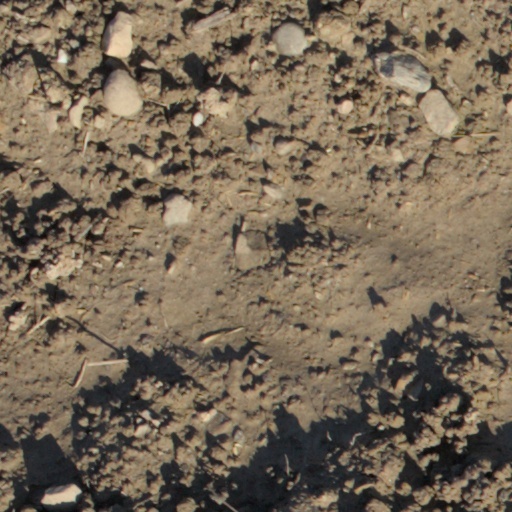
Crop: wheat